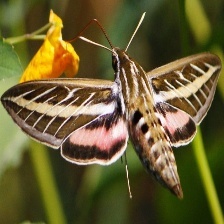
Species: WHITE LINED SPHINX MOTH